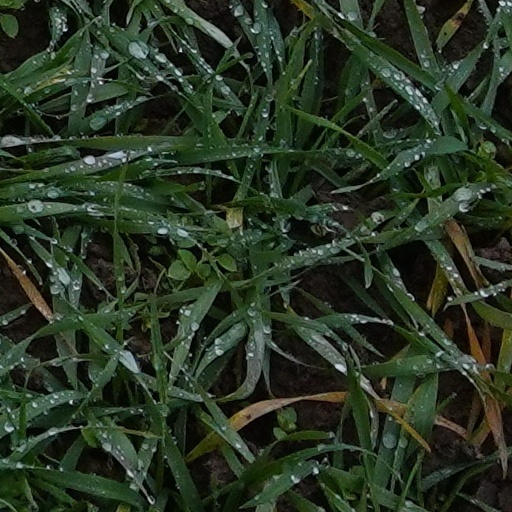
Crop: wheat